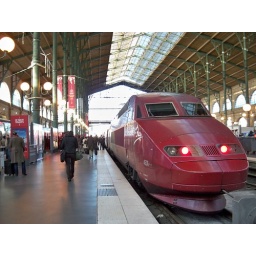
The Eurostar Station in Paris.I loved this red train ... wish we had ridden on it.